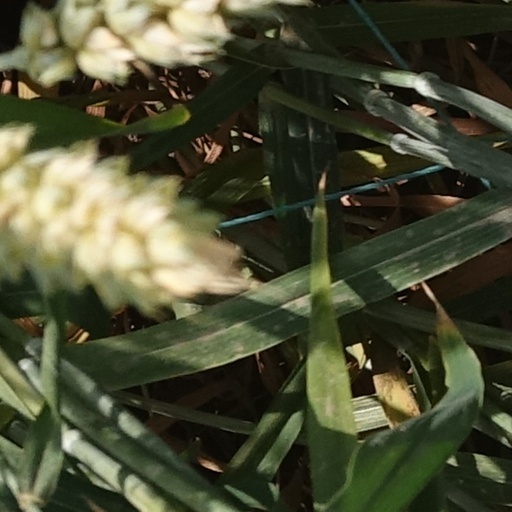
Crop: wheat